Transport in Croatia

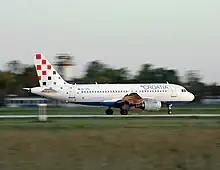
National carrier Croatia Airlines taking off at Franjo Tuđman Airport

Croatia counts 9 civil, 13 sport and 3 military airports. There are nine international civil airports: Zagreb Airport, Split Airport, Dubrovnik Airport, Zadar Airport, Pula Airport, Rijeka Airport (on the island of Krk), Osijek Airport, Bol and Mali Lošinj. The two busiest airports in the country are the ones serving Zagreb and Split.